Beatrice Roberts

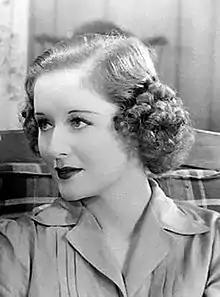
Roberts in "Park Avenue Logger" (1937)

Roberts was born on March 7, 1905, in New York City. She was the daughter of Mr. and Mrs. Colin M. Roberts, and she attended Winthrop High School.